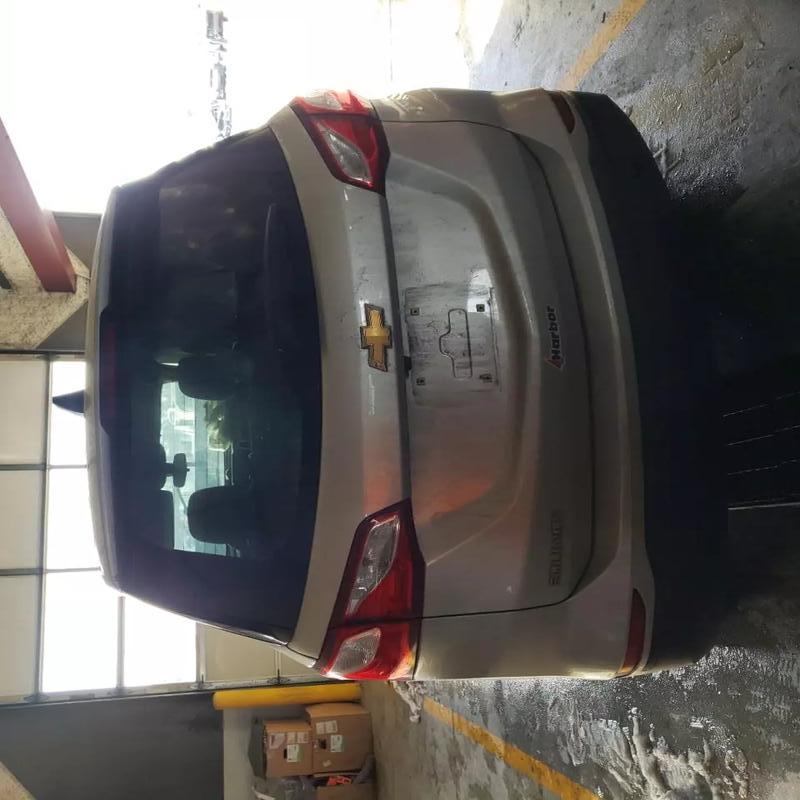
Aucun dommage détecté.
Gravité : aucun